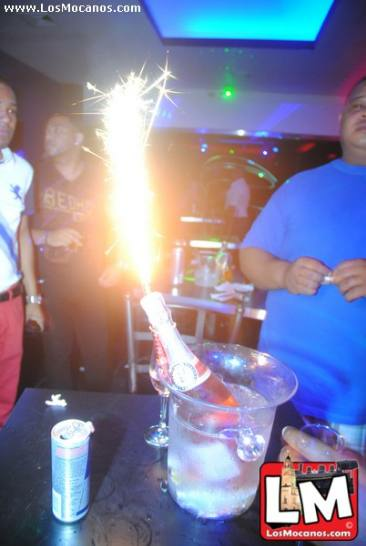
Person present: Yes